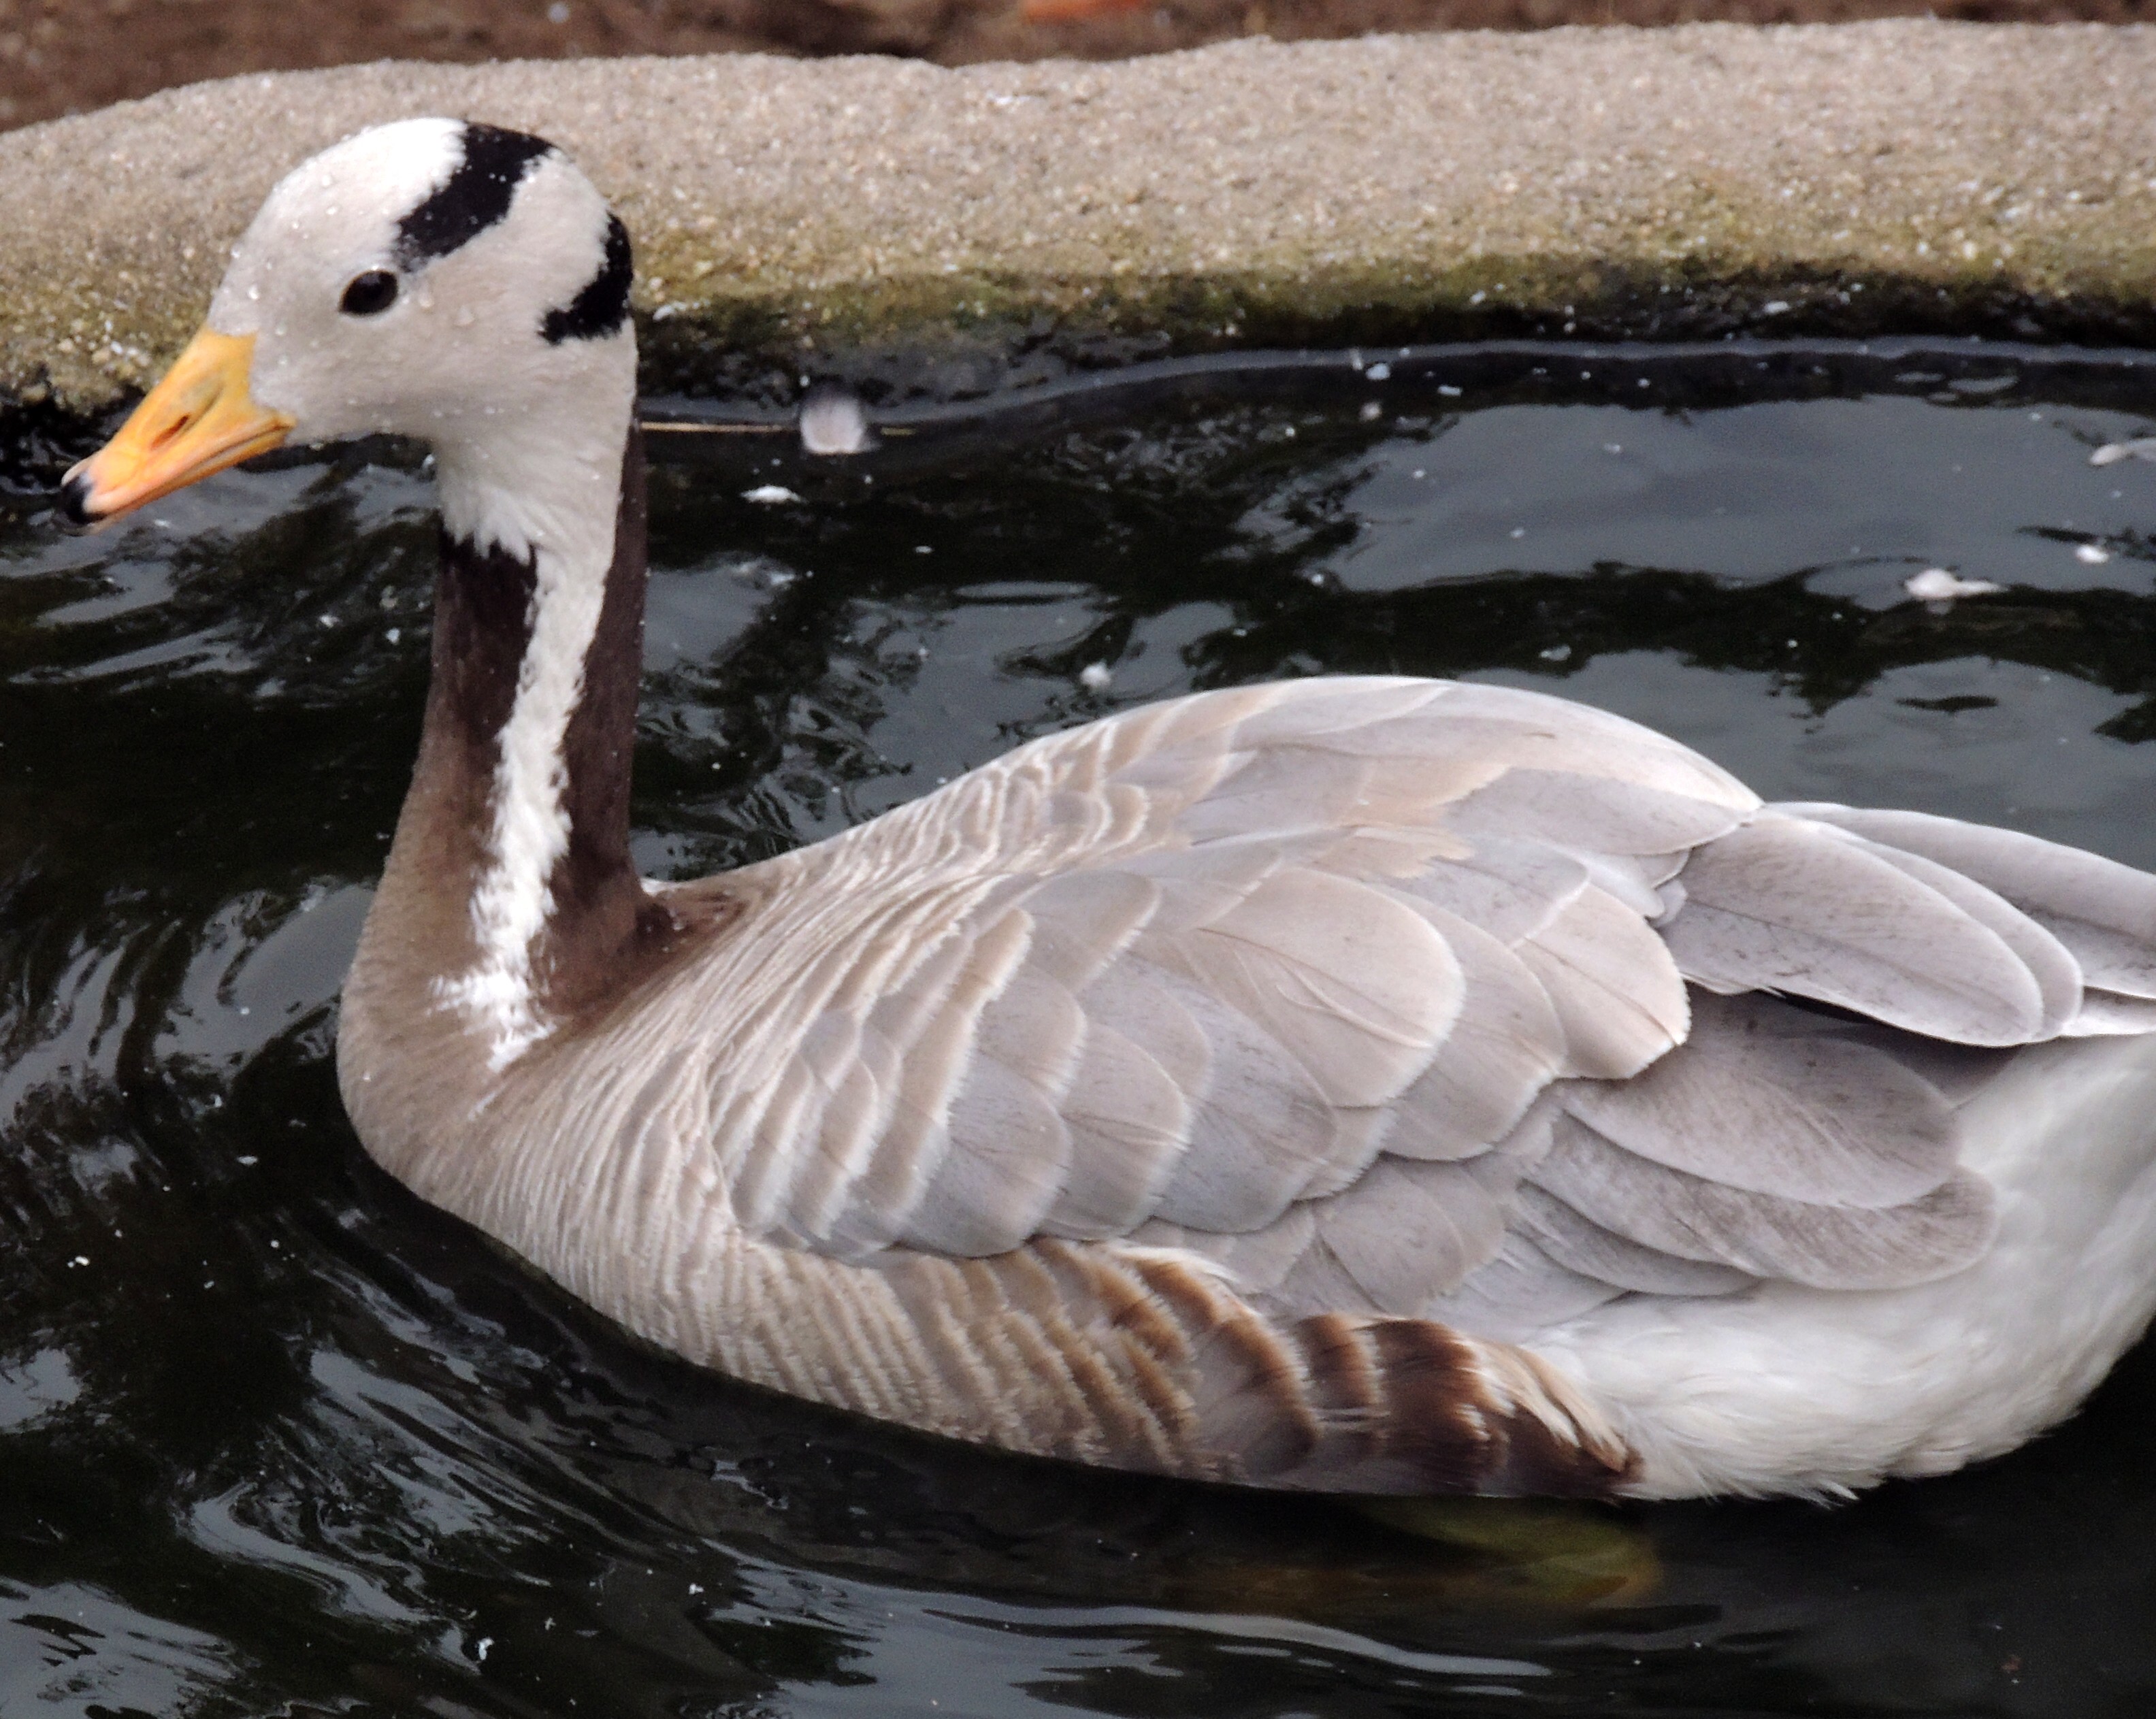
bird, wing, wildlife, beak, fauna, swan, duck, goose, vertebrate, waterfowl, water bird, ducks geese and swans